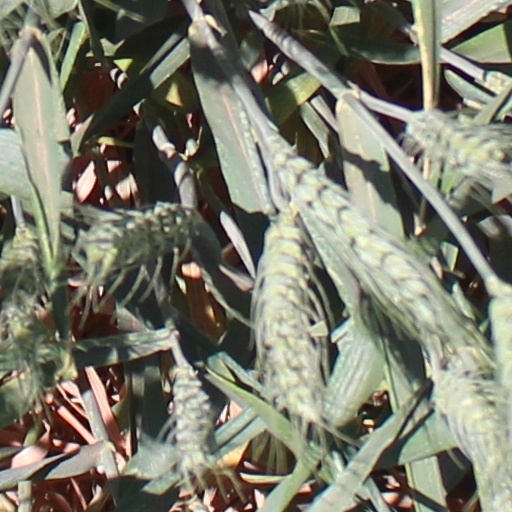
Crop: wheat